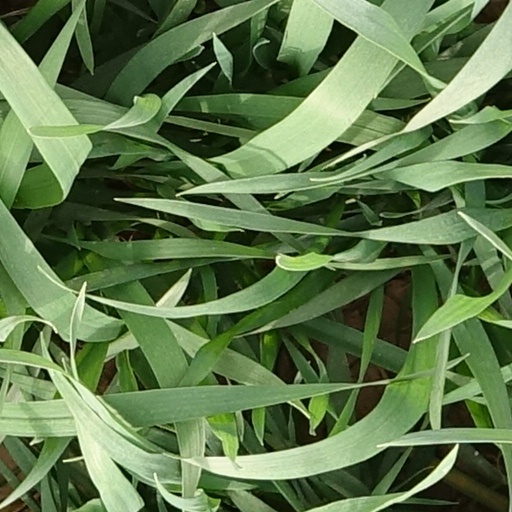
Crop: wheat